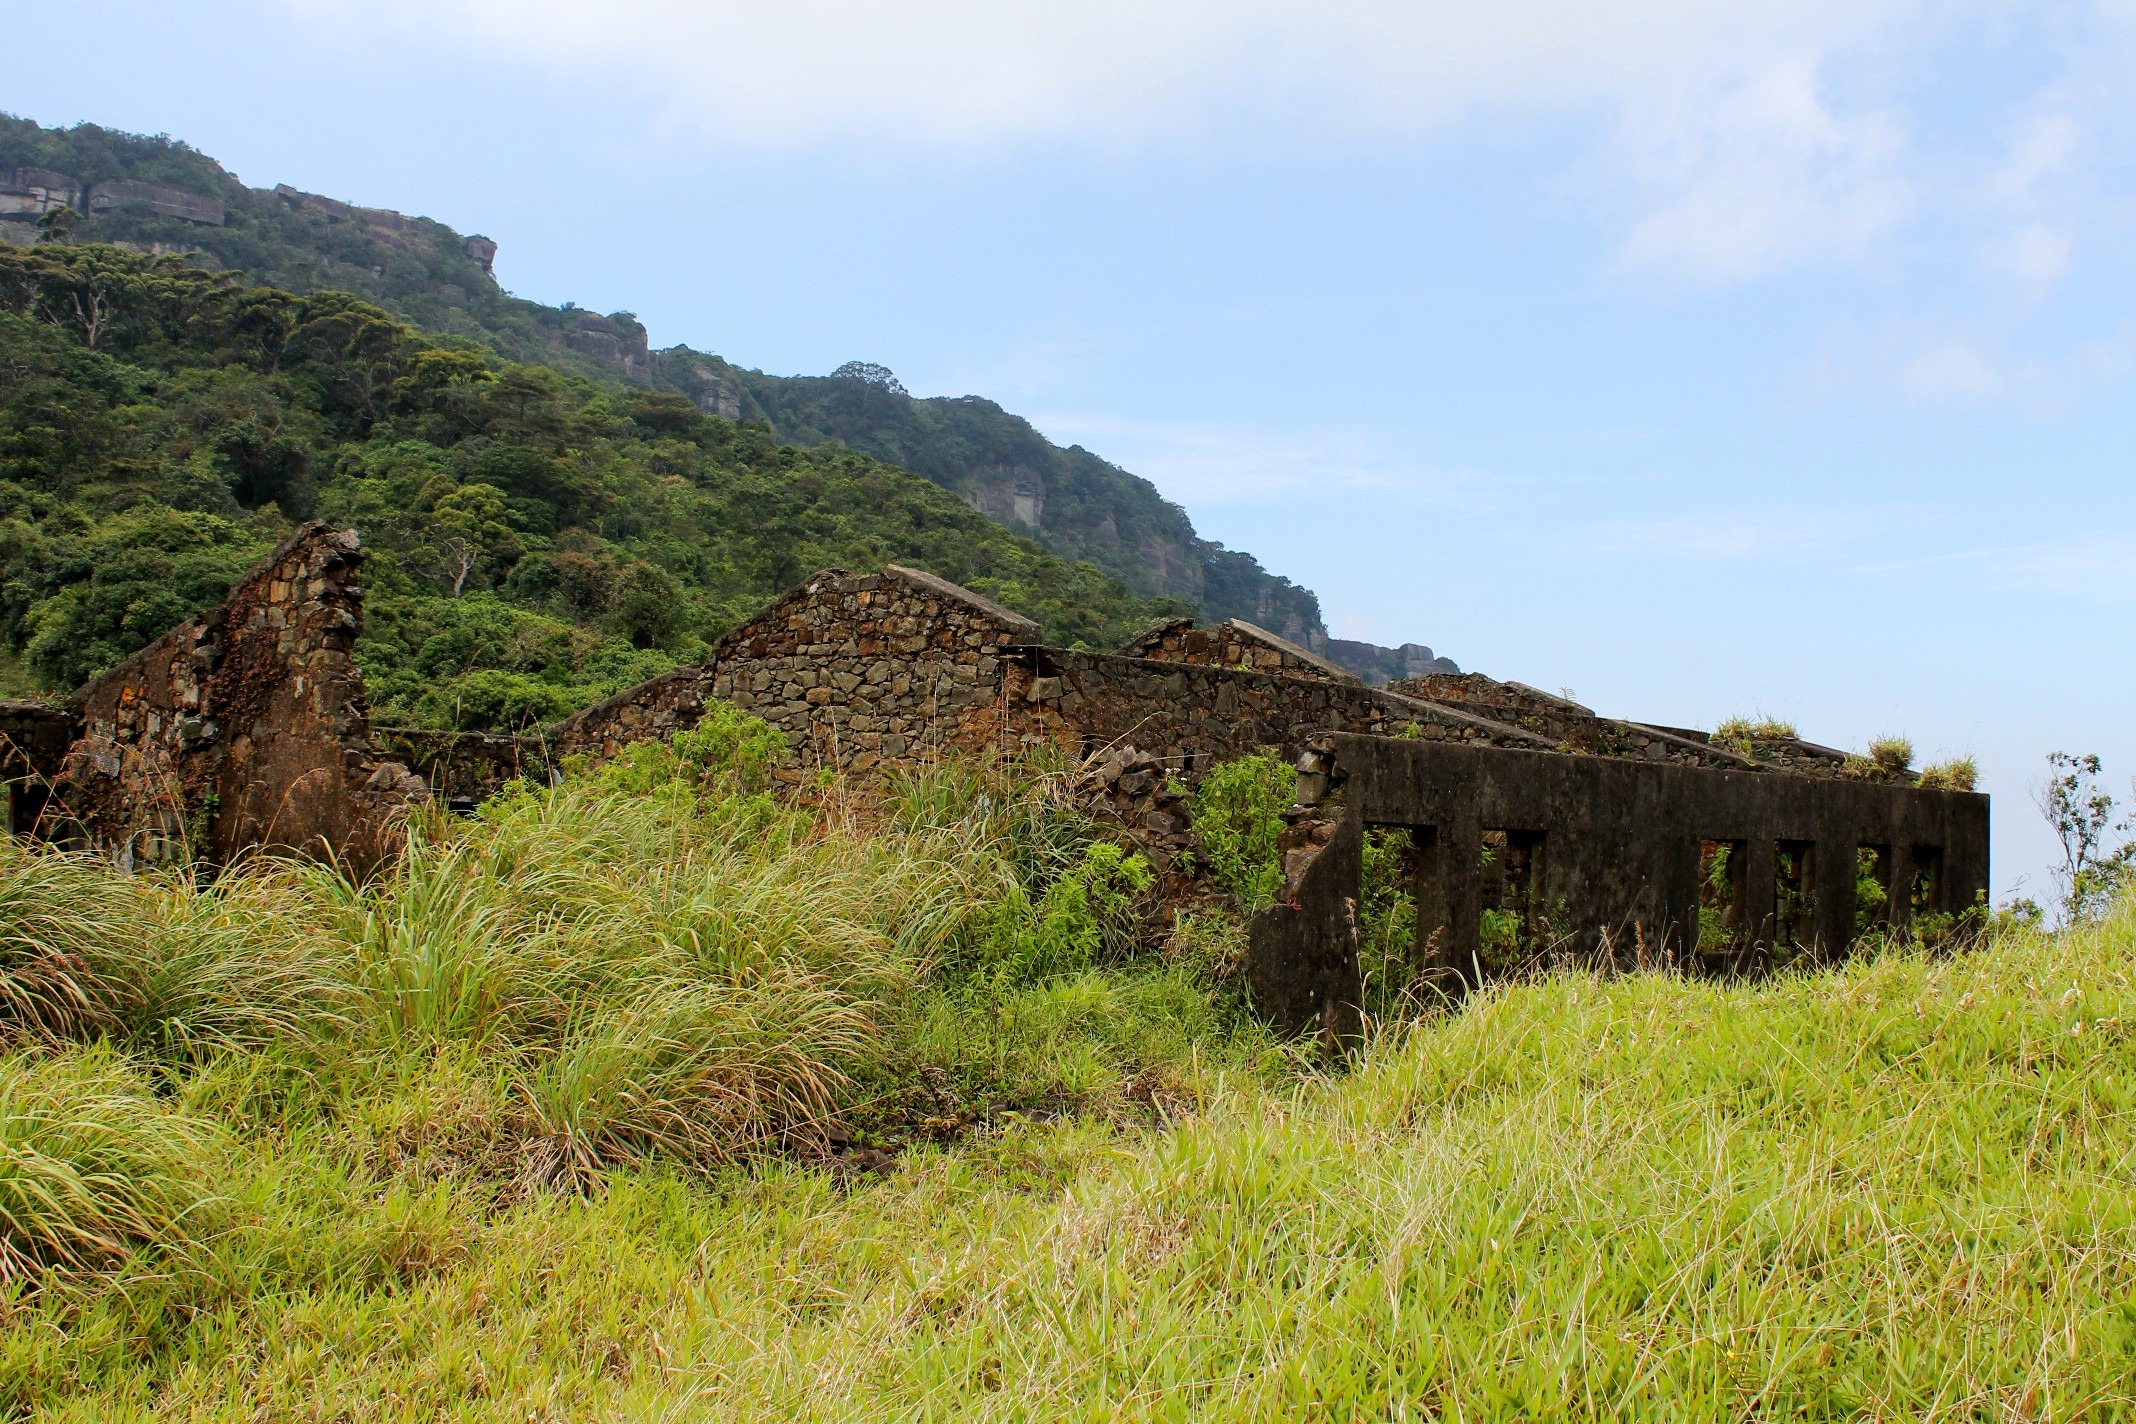
landscape, coast, mountain, architecture, hill, adventure, village, cliff, terrain, ridge, old house, geology, ruins, plateau, ecosystem, rural area, natural environment, geographical feature, mountainous landforms